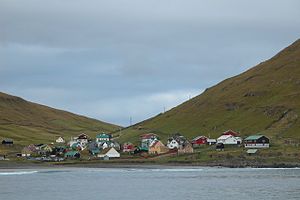
Húsavík (Sandoy) / Historie
Indbyggere: 75